Jeanne Lampl-de Groot

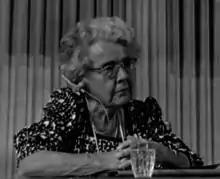
Jeanne Lampl-de Groot, July 27, 1971

Jeanne Lampl-de Groot (16 October 1895 – 4 April 1987) was a Dutch psychiatrist known for her work with Sigmund Freud and her research on female sexuality. After studying with Freud, she trained at the Berlin Psychoanalytic Institute from 1925 to 1933 and went on to found the Dutch Psychoanalytic Institute with her husband. In 1963 she was made the honorary vice-president of the International Psychoanalytical Association. The University of Amsterdam, bestowed an honorary doctorate in 1970 and she was also recognized as an honorary member of the Netherlands Society of Psychiatry and Neurology in 1971.